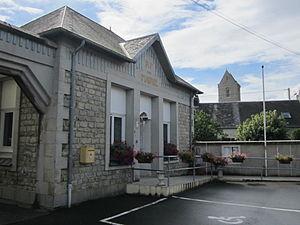
Vindefontaine
Vindefontaine est une ancienne commune française, située dans le département de la Manche en région Normandie, devenue le 1ᵉʳ janvier 2016 une commune déléguée au sein de la commune nouvelle de Picauville.